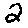
Label: 2